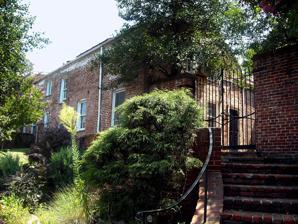
Building: Friendship House (Washington, D.C.)
Country: United States of America
Year built: 1795
Historic house in Washington, D.C., United States United States historic place Friendship House U.S. National Register of Historic Places U.S. Historic district Contributing property Friendship House in 2008 Show map of Washington, D.C. Show map of the District of Columbia Show map of the United States Location 619 D Street, or 630 South Carolina Avenue, S.E. , Washington, D.C. Coordinates 38°53′2″N 76°59′53″W / 38.88389°N 76.99806°W / 38.88389; -76.99806 Built 1795 Architectural style Georgian NRHP reference No. 73002086 Added to NRHP January 18, 1973 Friendship House (also known as The Maples, Maple Square, or Duncanson House) is a Georgian townhouse , located at 619 D Street, (630 South Carolina Avenue), Southeast, Washington, D.C. , in the Capitol Hill neighborhood. History 19th century picture of "The Maples" which  was also known as the "Patellus House". [Credit "Library of Congress"] It was designed by William Lovering in 1795. The first owner of the home was William Mayne Duncanson, whose house guests included George Washington .  In August 1814, it served as a hospital after the Battle of Bladensburg . In 1815, it was purchased from bankruptcy, by Francis Scott Key . In July 1838, it was purchased by Major Augustus A. Nicholson. On June 2, 1856, it was purchased by John M. Clayton . He added a ballroom with decoration by Constantino Brumidi . On April 20, 1858, it was purchased by Louis François de Pourtalès ; there are rumors of his winecellar. In 1871, it was purchased by journalist Mrs. Emily Edson Briggs ; she named it "Maple Square." The Friendship House Association, founded in 1904, purchased the house in 1936, and operated a settlement house , and community center there. As the Capitol Hill neighborhood gentrified , most of the people served were in other parts of Washington, D.C. It was placed on the National Register of Historic Places on January 18, 1973. The property was sold in 2010, to a private developer. See also National Register of Historic Places listings in the District of Columbia Friendship House References